Voiture de banlieue à 2 niveaux

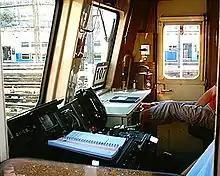

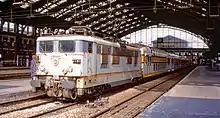
BB 16513 with VR 2N set at Lille-Flandres station.

The VB 2Ns are designed to be used in push-pull mode, although the cars are not powered, there is a control car at one end of the train so that the locomotive does not have to run around its train at the terminus.